Queen of the Summer Stars

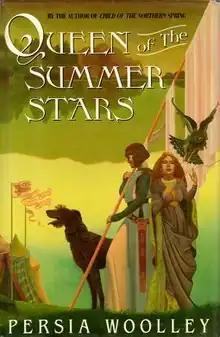
First edition

Queen of the Summer Stars is a 1991 novel by Persia Woolley and is the second volume of the Guinevere trilogy that relate the Arthurian legend from the perspective of Guinevere. The novel introduces Lancelot and also outlines King Arthur's victory at the Battle of Badon Hill as well as his betrayal by his halfsister Morgan la Fay, the death of Merlin and the death of Morgause by her son Agravain Guinevere takes in and raises Mordred Morgause and Arthur's son after Mordred is revealed to Guinevere as King Arthur's son.